Bugatti Vision Gran Turismo

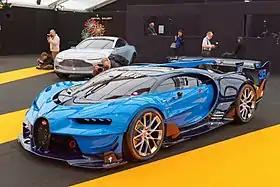

The Bugatti Vision Gran Turismo is a single-seater concept car developed by Bugatti and was manufactured in Molsheim, Alsace, France. The car was unveiled at the 2015 Frankfurt Motor Show, a month after its teaser trailer was released, which was titled #imaginEBugatti. Built under the Vision Gran Turismo programme, the car's design is a precursor to the Bugatti Chiron, and also pays homage to the 1937 Le Mans-winning Bugatti Type 57G Tank racer, in which its livery is also based upon.